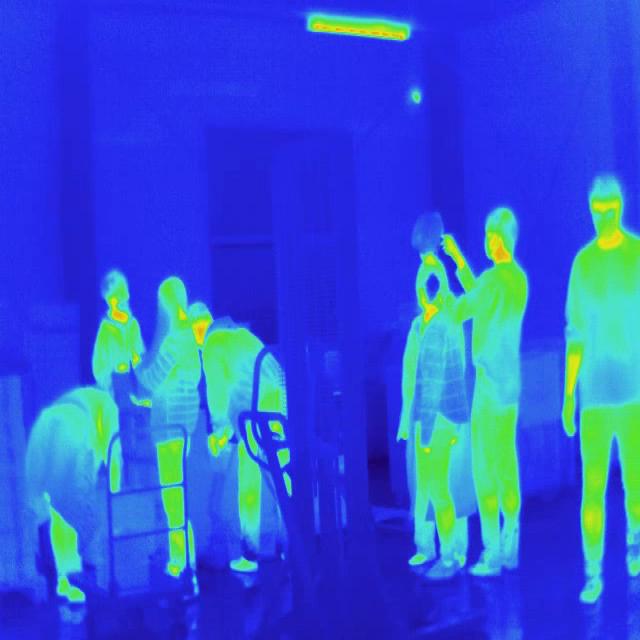
Detected objects:
label: person
label: person
label: person
label: person
label: person
label: person
label: person